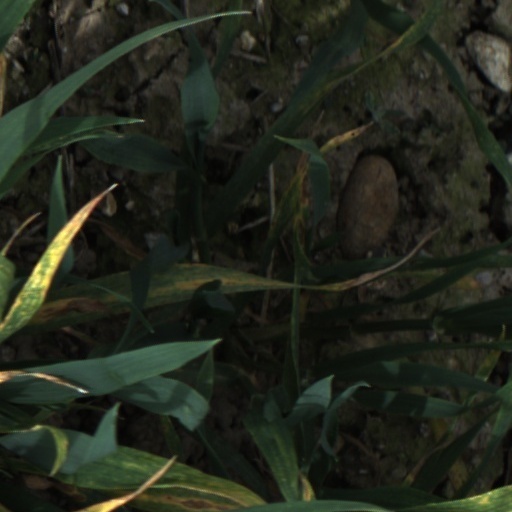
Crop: wheat